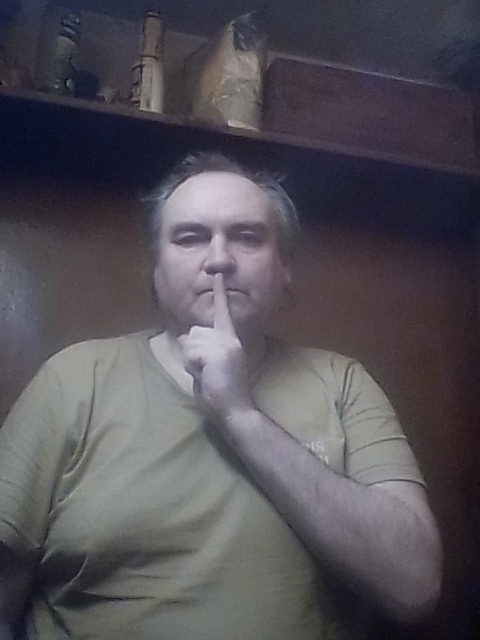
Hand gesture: mute